Eli "Paperboy" Reed

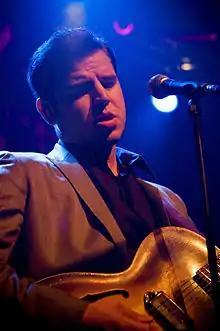
Eli Paperboy Reed performing April 27, 2009 Photo: Chris Hakkens

Eli "Paperboy" Reed (born 1983 as Eli Husock) is an American singer and songwriter. After graduating from Brookline High School in 2002, he moved to Clarksdale, Mississippi. After spending a year in Clarksdale, he enrolled at The University of Chicago to study sociology. While in Chicago, he hosted a radio show called "We Got More Soul" on WHPK and played organ and piano in the South Side Chicago church of Mitty Collier. After one year of study in Chicago, he returned home to Boston to focus on music, recording his first album "Sings "Walkin' and Talkin' for My Baby" and Other Smash Hits!"